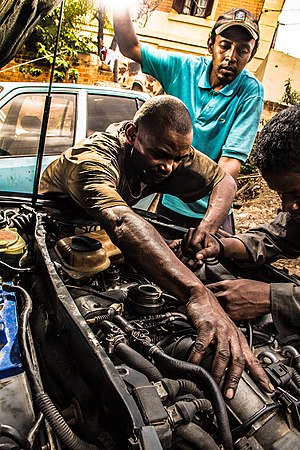
Mekaniker
Mekaniker i Madagaskar.
Mekaniker anvendes som populærbetegnelse for automekaniker, der har som job at reparere biler. Som mekaniker har man taget en erhvervsuddannelse.